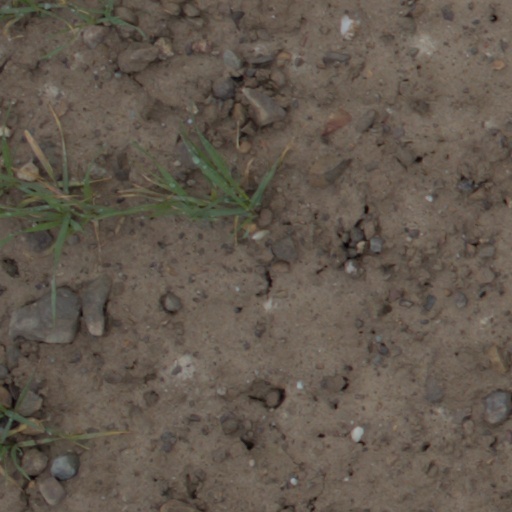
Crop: wheat